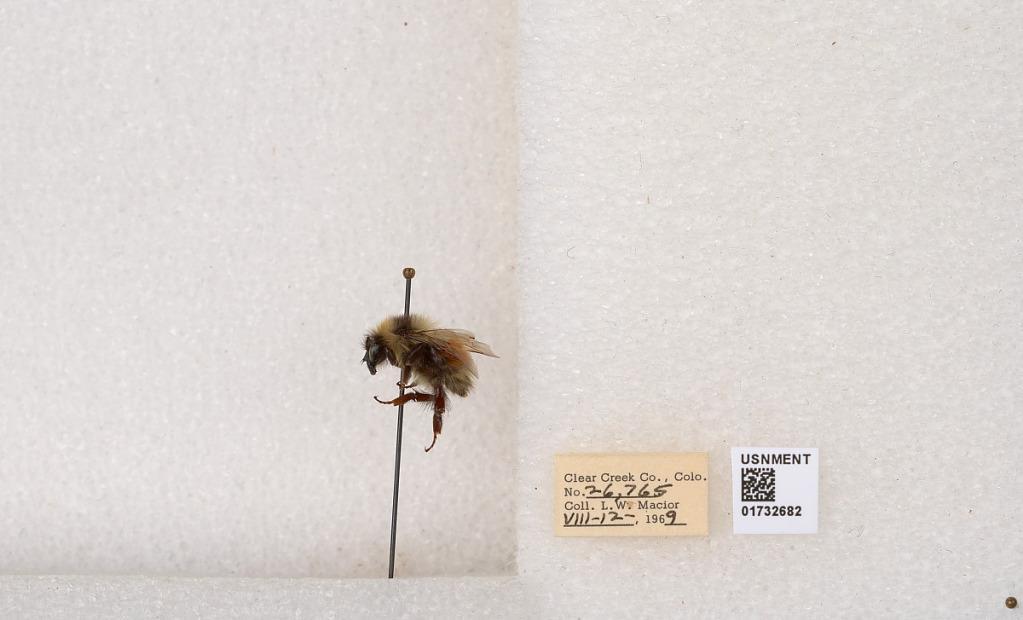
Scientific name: Bombus (Pyrobombus) sylvicola Kirby
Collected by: L. Macior
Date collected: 1969-8-12
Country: United States
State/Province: Colorado
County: Clear Creek
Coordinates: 39.7006, -105.694